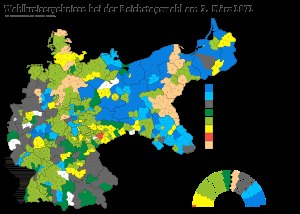
Valget i Tyskland 1871
Kort over stemmefordelingen
Valget i Tyskland 1871 blev afholdt den 3. marts 1871 og var det første føderale valg i Tyskland efter den tyske rigsgrundlæggelse. De stemmeberettigede var omkring 7.650.000 mandlige borger i Tyskland fra 25 år, dette svarede til ca. 19,4% af befolkningen på dette tidspunkt. Militærpersoner og andre grupper var udelukket. Valgdeltagelsen var på omkring 51%.